Image of Edessa

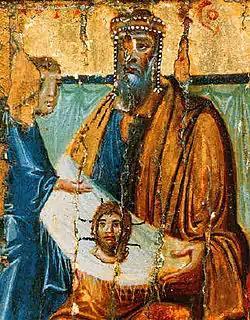
According to the account, King Abgar received the Image of Edessa, a likeness of Jesus.

According to Christian tradition, the Image of Edessa was a holy relic consisting of a square or rectangle of cloth upon which a miraculous image of the face of Jesus Christ had been imprinted—the first icon. The image is also known as the Mandylion ('cloth' or 'towel'), in Eastern Orthodoxy, it is also known as Acheiropoieton.